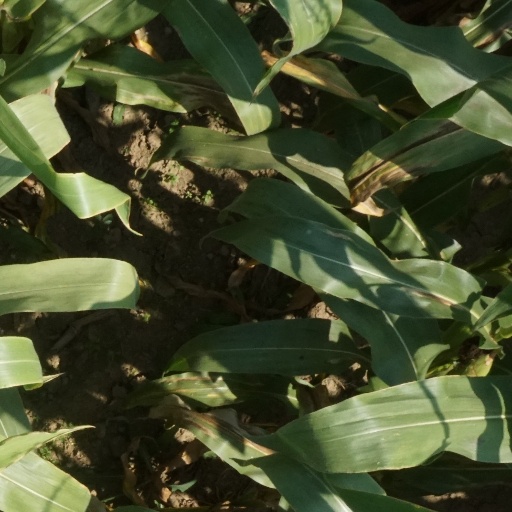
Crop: maize; corn